Northern bald ibis

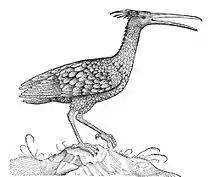
Gesner's 1555 woodcut of the northern bald ibis

The northern bald ibis was described and illustrated by Swiss naturalist Conrad Gesner in his "Historiae animalium" in 1555, and given the binomial name "Upupa eremita" by Carl Linnaeus in his 1758 "Systema Naturae". It was moved to its current genus by the German herpetologist Johann Georg Wagler in 1832. This species has an interesting history of description, oblivion and rediscovery.